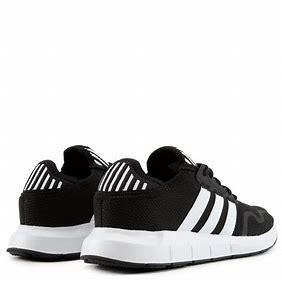
Brand: Adidas
Model: Swift Run X